Frauenkirche, Munich

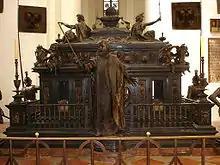
Cenotaph of Emperor Louis IV by Hans Krumpper

Much of the interior was destroyed during World War II. An attraction that survived is the "Teufelstritt", or Devil's Footstep, at the entrance. This is a black mark resembling a footprint, which according to legend was where the devil stood when he curiously regarded and ridiculed the 'windowless' church that Halsbach had built. (In baroque times the high altar obscured the one window at the very end of the church, that visitors can see now when standing in the entrance hall.)